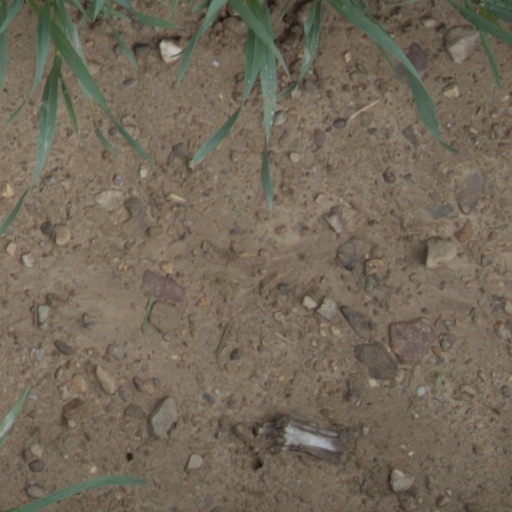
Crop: wheat